Merstham

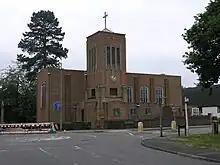
All Saints' Church

The village lay within the Reigate hundred, an Anglo-Saxon administrative division. Its name was recorded in 947 as "Mearsætham", which seems to be Anglo-Saxon "Mearþ-sǣt-hām" = "Homestead near a trap set for martens or weasels".